Glendenning, New South Wales

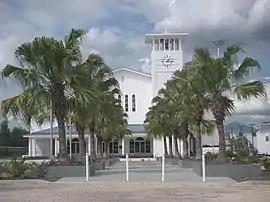
Tongan Wesleyan Church in Glendenning

Glendenning is a suburb of Sydney, in the state of New South Wales, Australia. Glendenning is located 44 kilometres west of the Sydney central business district, in the local government area of the City of Blacktown and is part of the Greater Western Sydney region.